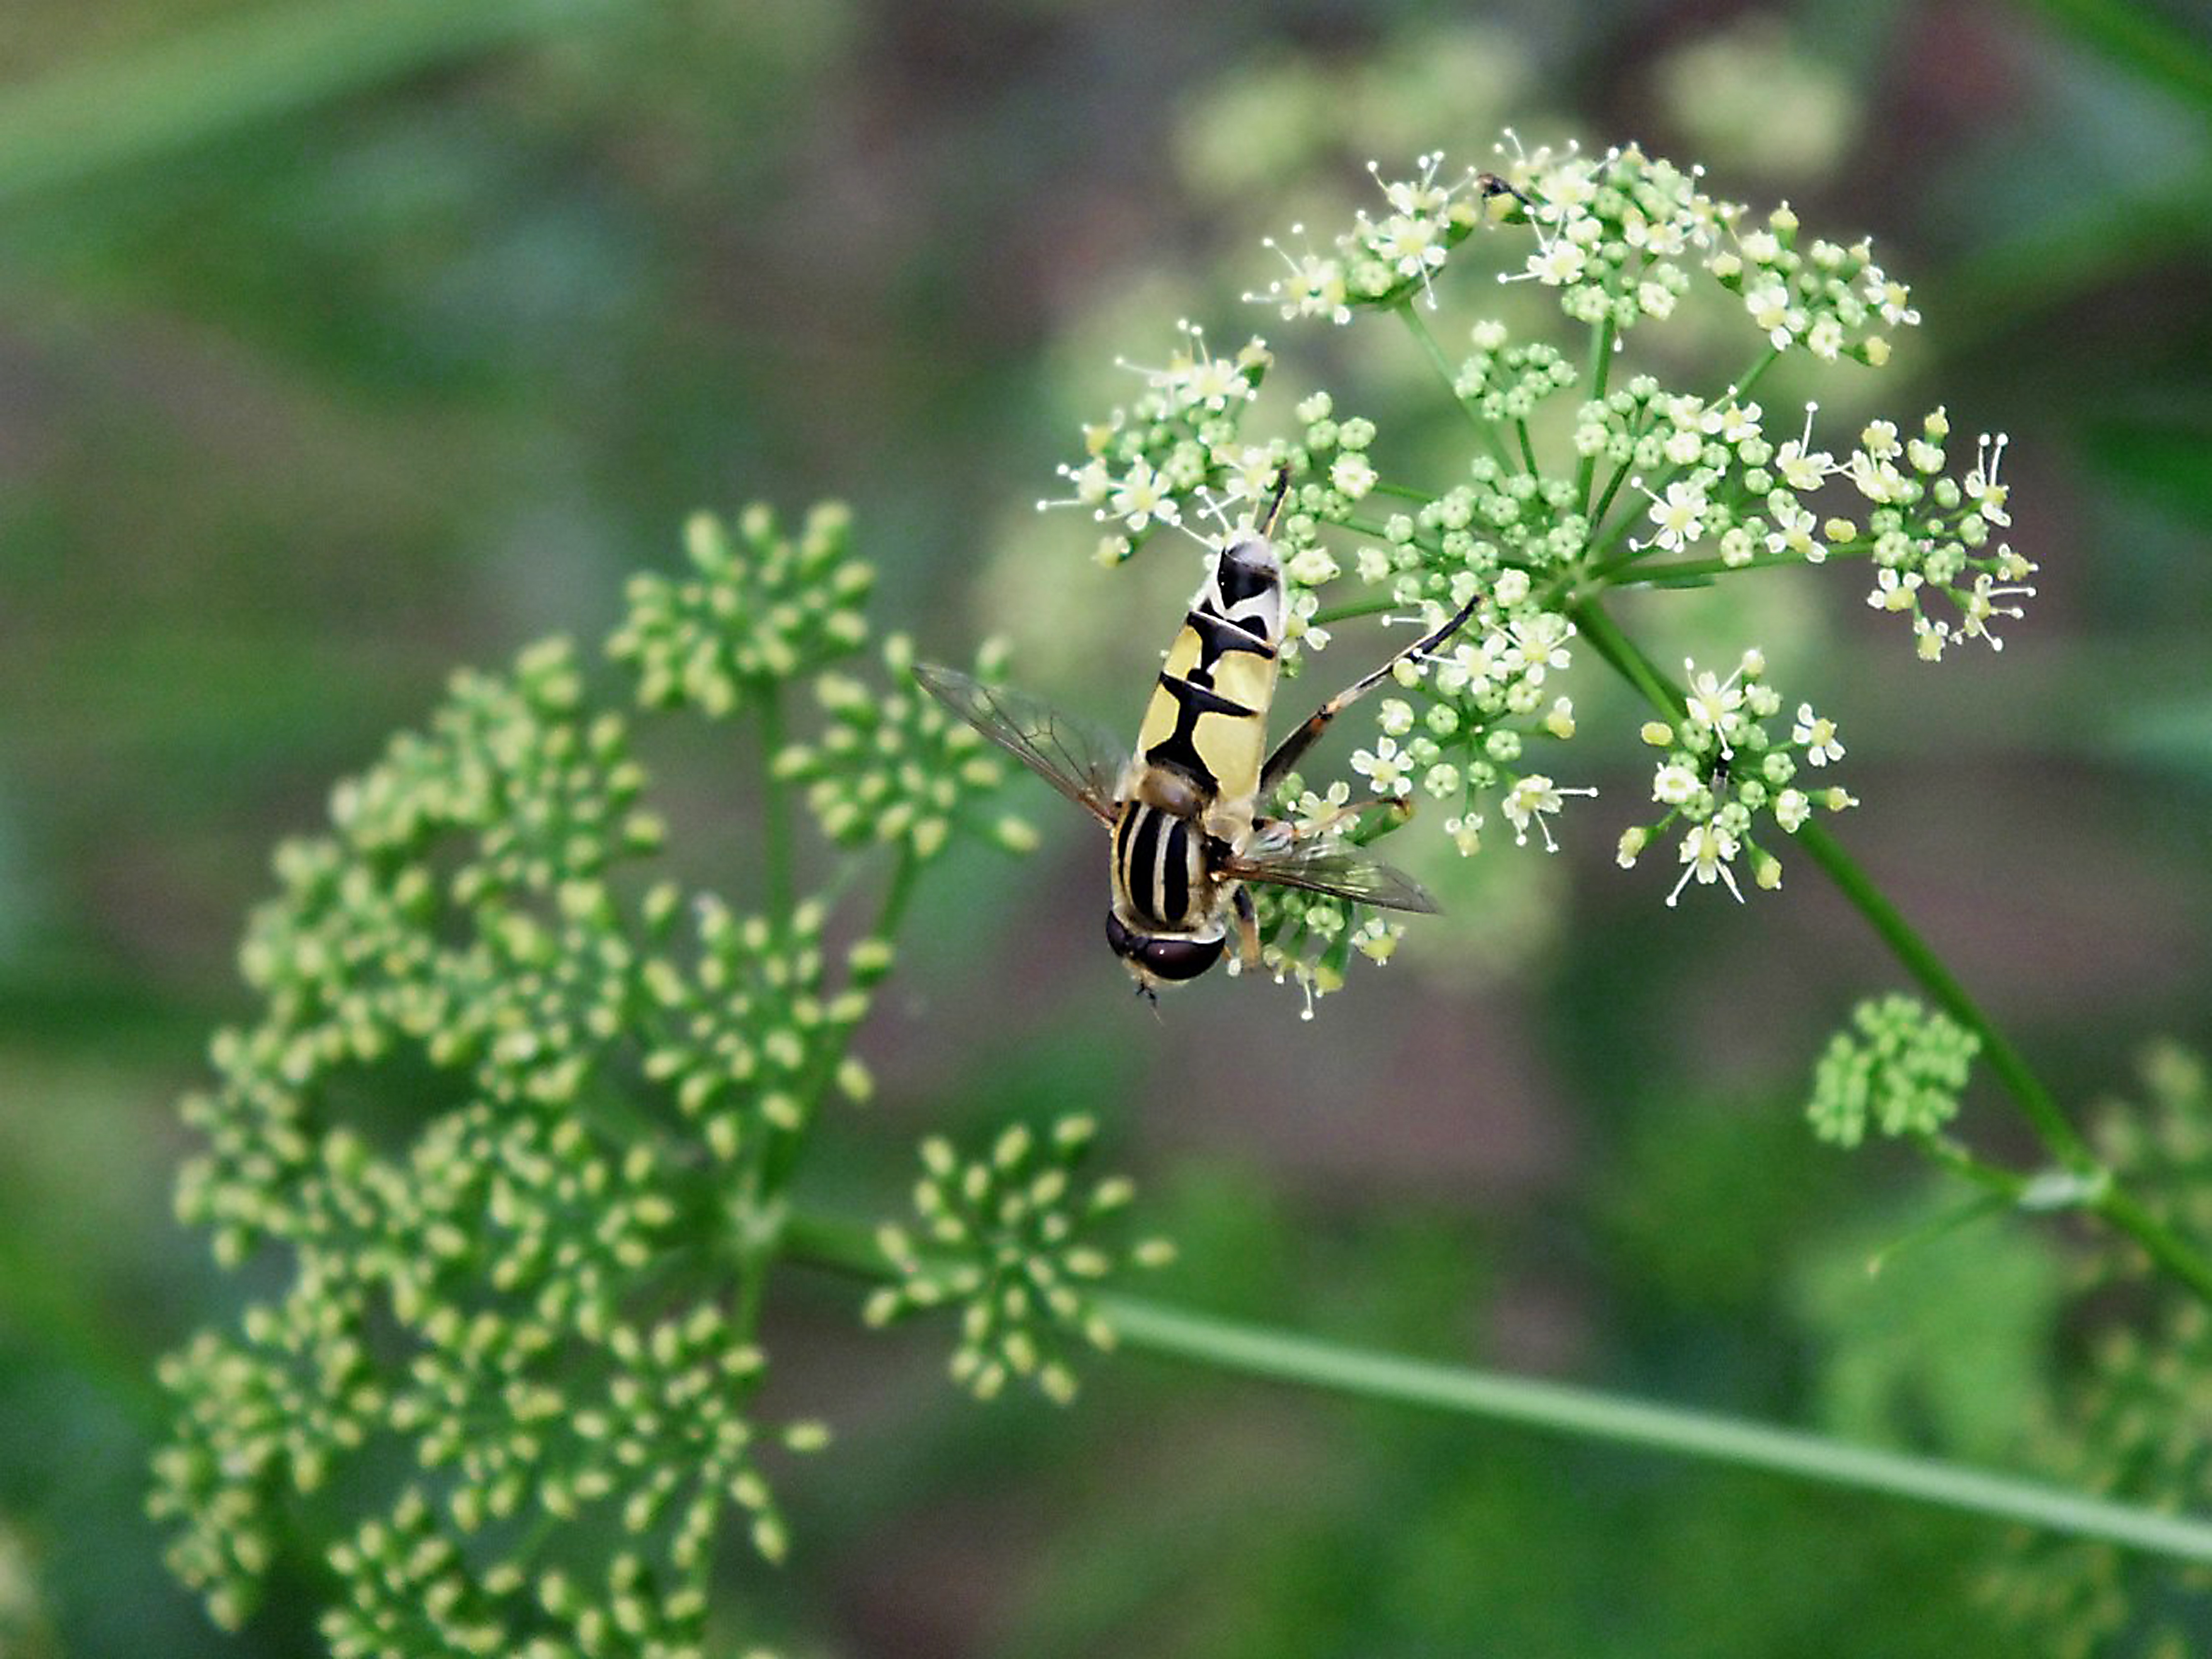
nature, branch, plant, flower, green, insect, botany, butterfly, flora, fauna, invertebrate, wildflower, bee, macro photography, honey bee, pollinator, moths and butterflies